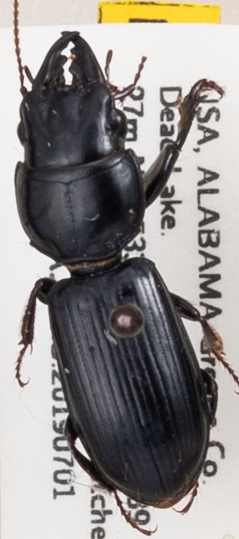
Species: Scarites subterraneus
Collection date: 2019-07-01
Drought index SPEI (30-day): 1.01
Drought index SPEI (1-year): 1.13
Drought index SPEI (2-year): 0.86